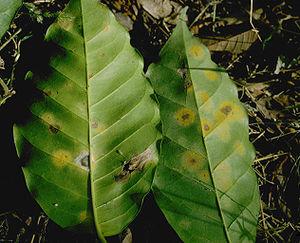
Le thé au Sri Lanka est une zone de production privilégiée de thé, surtout noir.